The Cheer Leader

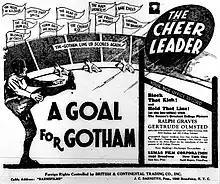
Advertisement

The Cheer Leader is a 1928 American silent drama film directed by Alan James and starring Ralph Graves, Gertrude Olmstead, and Shirley Palmer.